Celebrity Deathmatch

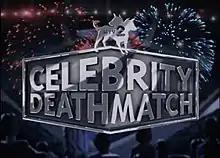
Title card for the 2006 revival of the series on MTV2; produced by Cuppa Coffee Studios.

"Celebrity Deathmatch" started in 1997 on MTV's "Cartoon Sushi" as a short that featured convicted murderer Charles Manson and shock rocker Marilyn Manson fighting to the death. "Deathmatch" was brought back in 1998 for MTV's Super Bowl XXXII halftime special. Just three months later, "Celebrity Deathmatch" had entered MTV's main lineup. The show was popular enough for show creator Eric Fogel to be named one of the most creative people in the TV industry by "Entertainment Weekly". "CDM" was not the first time Fogel made a show for MTV, as he also had a hand in creating "The Head". Despite its short run, "The Head" was noted for introducing John DiMaggio as a voice actor.